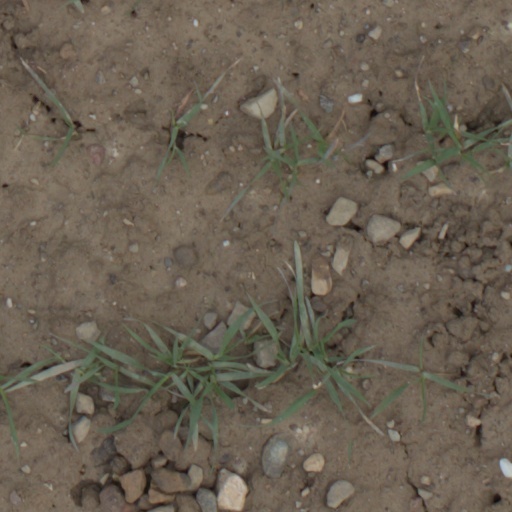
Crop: wheat